Ava DuVernay

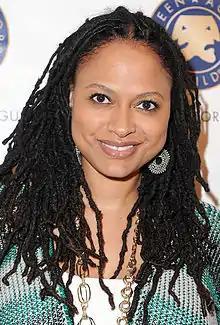
DuVernay at the 2010 AFI Film Festival

In 2010, DuVernay directed three TV documentaries. The first, two-hour concert film "TV One Night Only: Live from the Essence Music Festival", was a mix of live performances and behind-the-scenes vignettes. It aired August 28, 2010, on TV One and showcases the U.S.'s largest annual African-American entertainment gathering, the Essence Music Festival. In 2010 it was held July 2–4 in New Orleans. Two days later, BET premiered its first original music documentary, "My Mic Sounds Nice: A Truth About Women and Hip Hop", a 41-minute long history of female hip hop artists. On Thanksgiving 2010, TV One showed DuVernay's 44-minute documentary special "Essence Presents: Faith Through the Storm", about two Black sisters who reclaimed their lives after personal devastation during Hurricane Katrina. "It was done for a client, for "Essence". They wanted to talk about how faith helped them through, that was very important to them. So it is interspersed with gospel music, images of Katrina, their home and family."